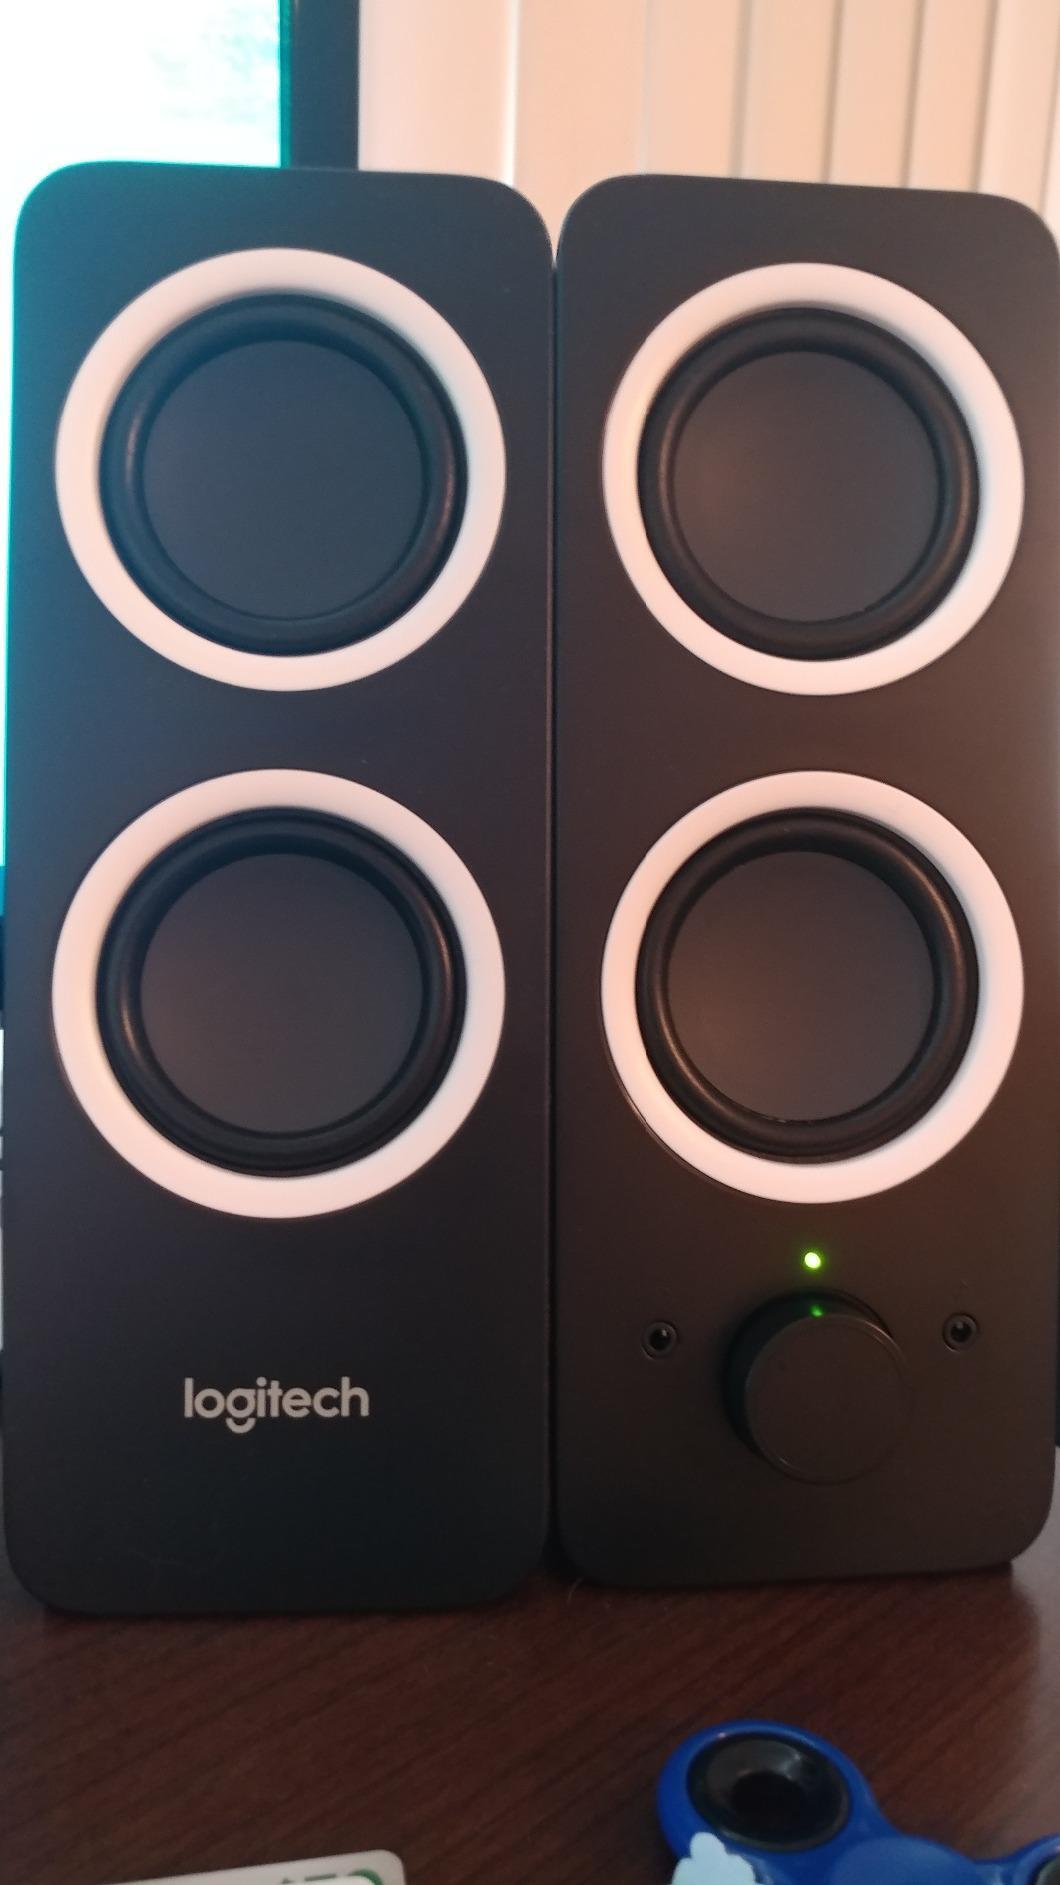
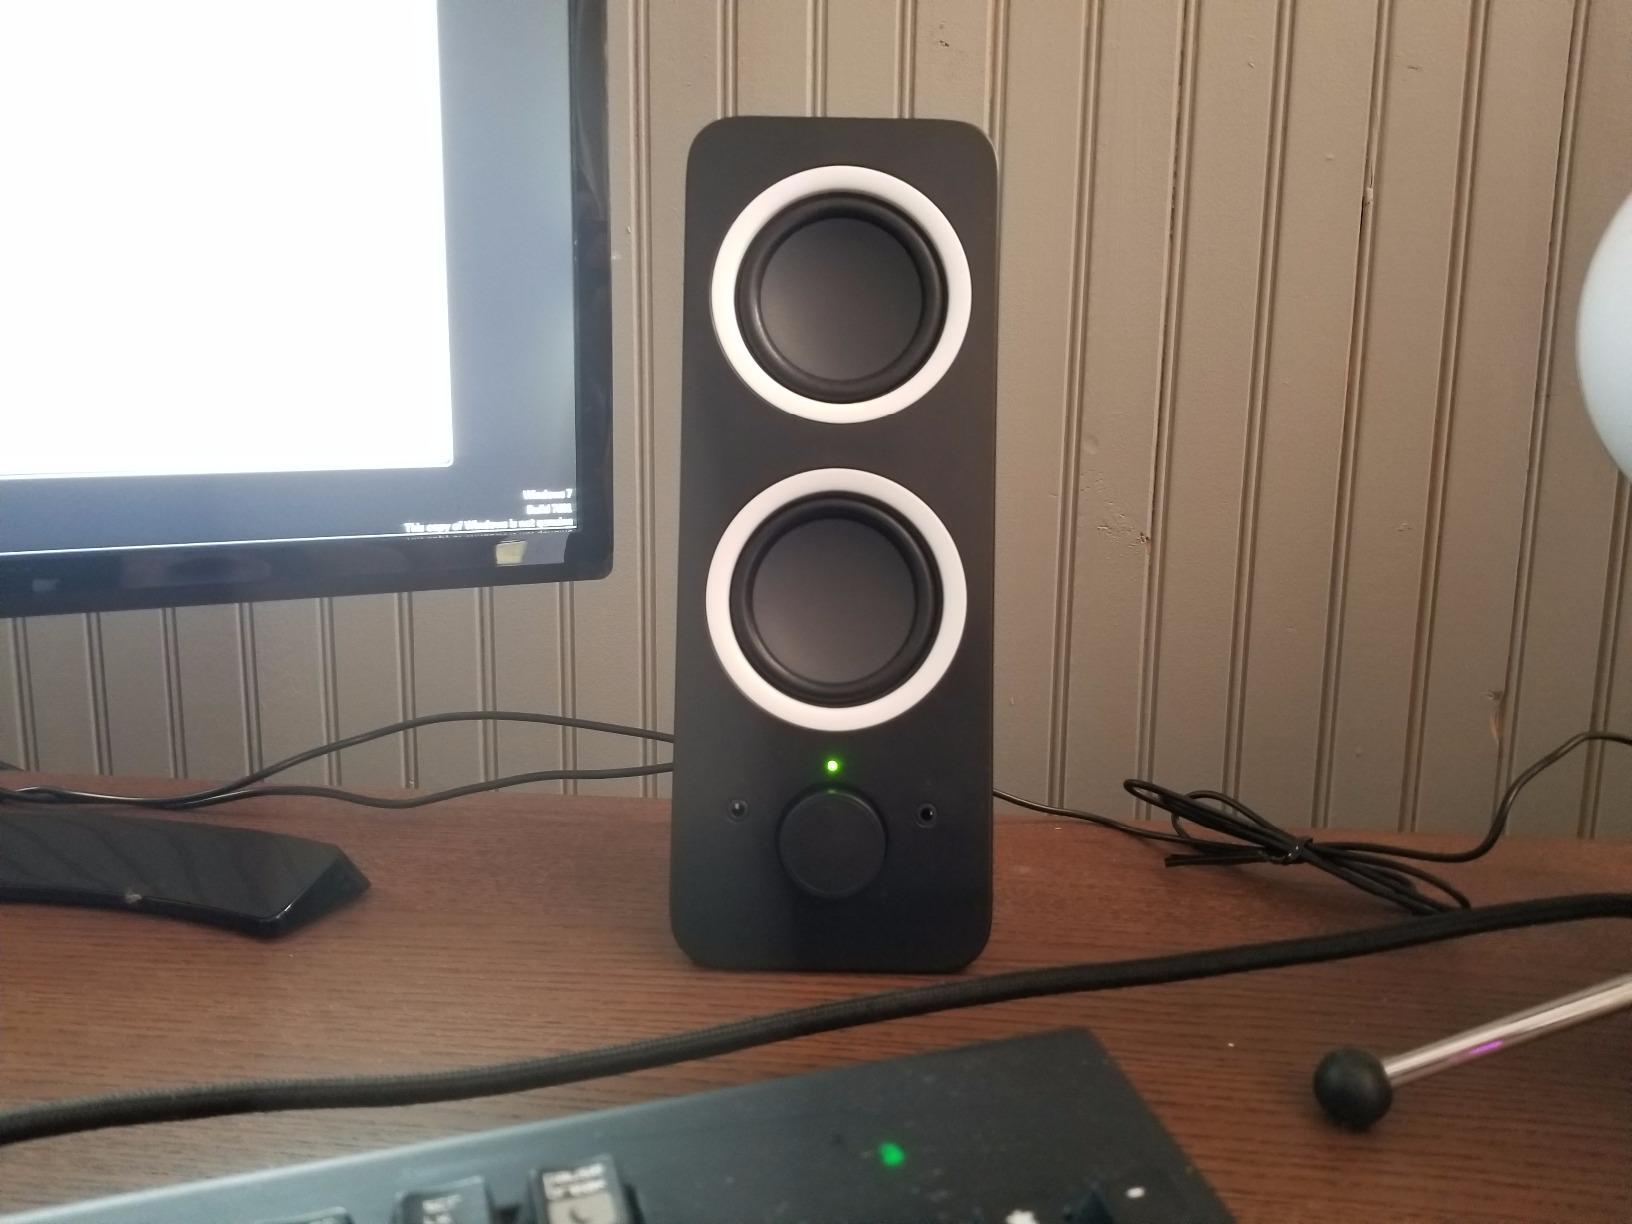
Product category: speaker
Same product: yes